Manuel Joël

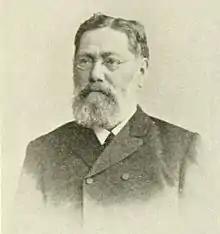

Manuel Joël (or "Joel"; October 19, 1826 – November 3, 1890) was a German Jewish philosopher and preacher.